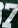
Number: 7